Rainbow Bus Rapid Transit System

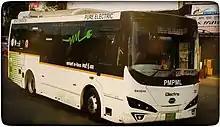
Rainbow BRTS was the first Bus rapid System in India

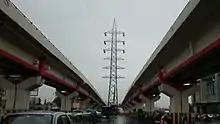
The Kalewadi Phata flyover was built by the PPCNTDA as part of the BRTS

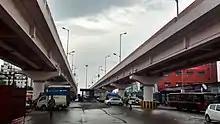
The Dange Chowk flyover was built by the PCMC as part of the BRTS project.

Feeder bus routes or regular services are run by PMPML from various locations in the city up to the BRT corridors.